Monitor (warship)

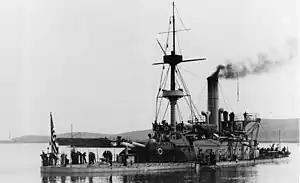
, a breastwork monitor, at Mare Island Naval Shipyard, "c".1896. The older Ericsson-designed monitor is visible in the background.

In an effort to produce a more seaworthy vessel that was more capable in ship-to-shore combat, a type called the breastwork monitor became more common in the later nineteenth century. These ships had raised turrets and a heavier superstructure on a platform above the hull. They were still not particularly successful as seagoing ships, because of their short sailing range and the poor reliability of their steam engines. The first of these ships was , built between 1868 and 1870. She was later sunk and used as a breakwater near Melbourne, Australia and is still visible there, as her upper works project from the water.